John Murray, 1st Marquess of Atholl

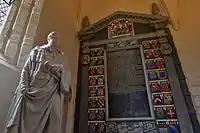
Heraldic monument to John Murray, 1st Marquess of Atholl, Dunkeld Cathedral, Scotland

John Murray, 1st Marquess of Atholl, KT (2 May 16316 May 1703) was a leading Scottish royalist and defender of the Stuarts during the English Civil War of the 1640s, until after the rise to power of William and Mary in 1689. He succeeded as 2nd Earl of Atholl on his father's demise in June 1642 and as 3rd Earl of Tullibardine after the death of his first cousin the 2nd Earl in 1670.